State of Somaliland

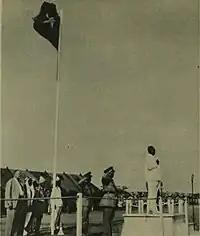
Somaliland flying the Somali Flag at the Independence ceremony on 26 June 1960. The then Prime Minister of the State of Somaliland Muhammad Haji Ibrahim Egal salutes the flag.

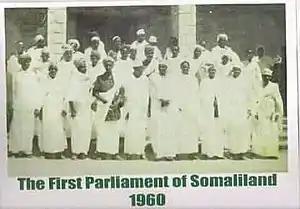
Members of the Legislative Assembly elected in February 1960

Muhammad Haji Ibrahim Egal, who had previously served as an unofficial member of the former British Somaliland protectorate's Executive Council and the leader of Government Business in the Legislative Council, became the prime minister of Somaliland.